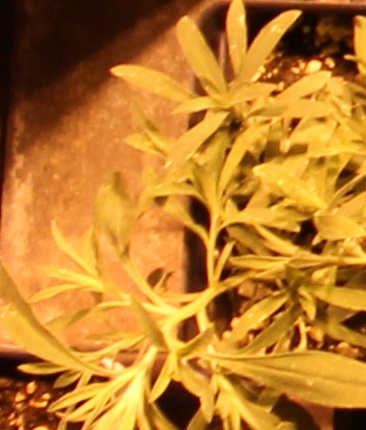
Label: Kochia